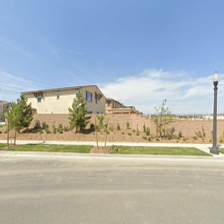
Label: streetView